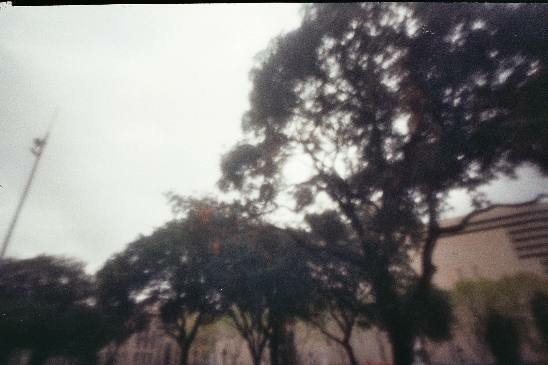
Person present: No